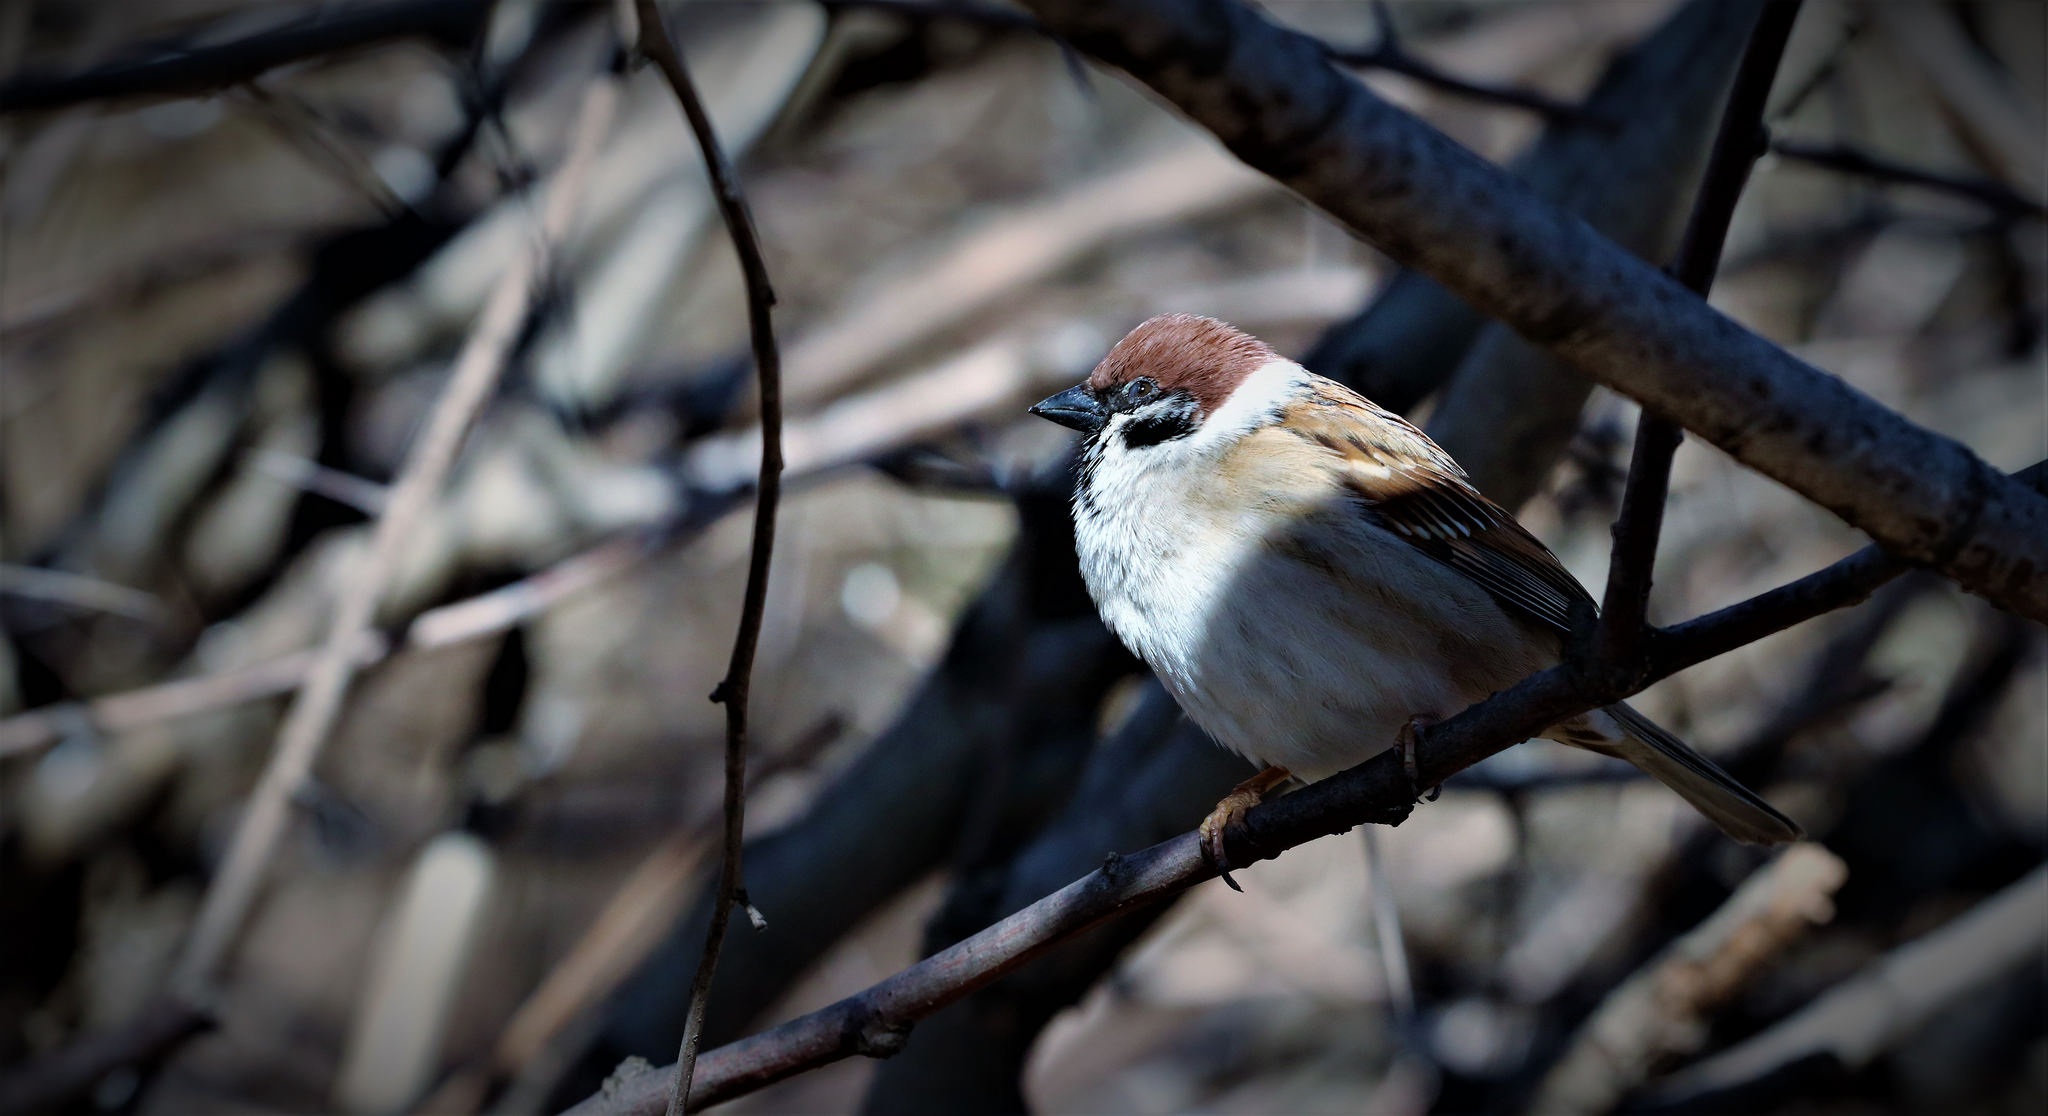
tree, nature, branch, winter, bird, wildlife, beak, fauna, close up, animals, vertebrate, sparrow, finch, perched, brambling, house sparrow, old world flycatcher, perching bird, emberizidae